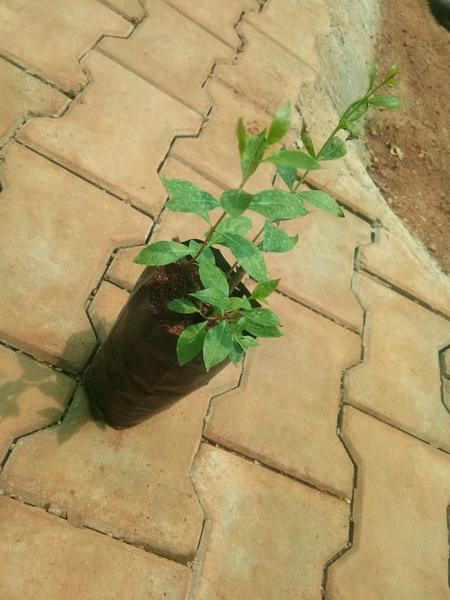
Plant: Henna